Georges Feydeau

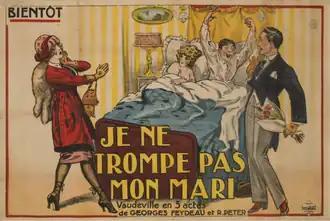
"Je ne trompe pas mon mari" (I Don't Cheat on My Husband), 1920 revival

Howarth observes that "The nightmare quality of Feydeau's middle acts" depends not only on "frenzied comings and goings", but also on mechanical stage accessories such as the revolving bed in "La Puce à l'oreille", which conveys its occupants into the adjoining room, seemingly at random.